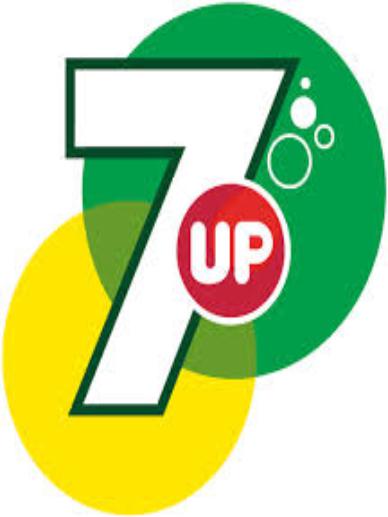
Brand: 7-Up
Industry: Food